Kilbourn Public Library

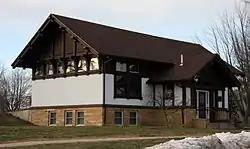

Kilbourn Public Library is a Carnegie library in Wisconsin Dells, Wisconsin United States. The library was built in 1912 and designed by Claude & Starck, an architectural firm from Madison known for its library plans. The library is designed in the Prairie School style with elements of Arts and Crafts movement architecture. The city of Wisconsin Dells eventually abandoned the library for a new building. In 1999, the old library building was moved next to the new building, where it is now used for offices. The library was added to the National Register of Historic Places on December 27, 1974.